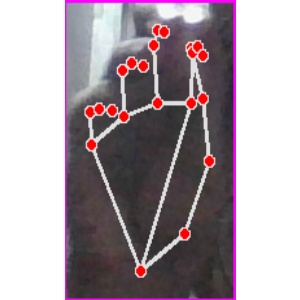
अक्षर: ङ